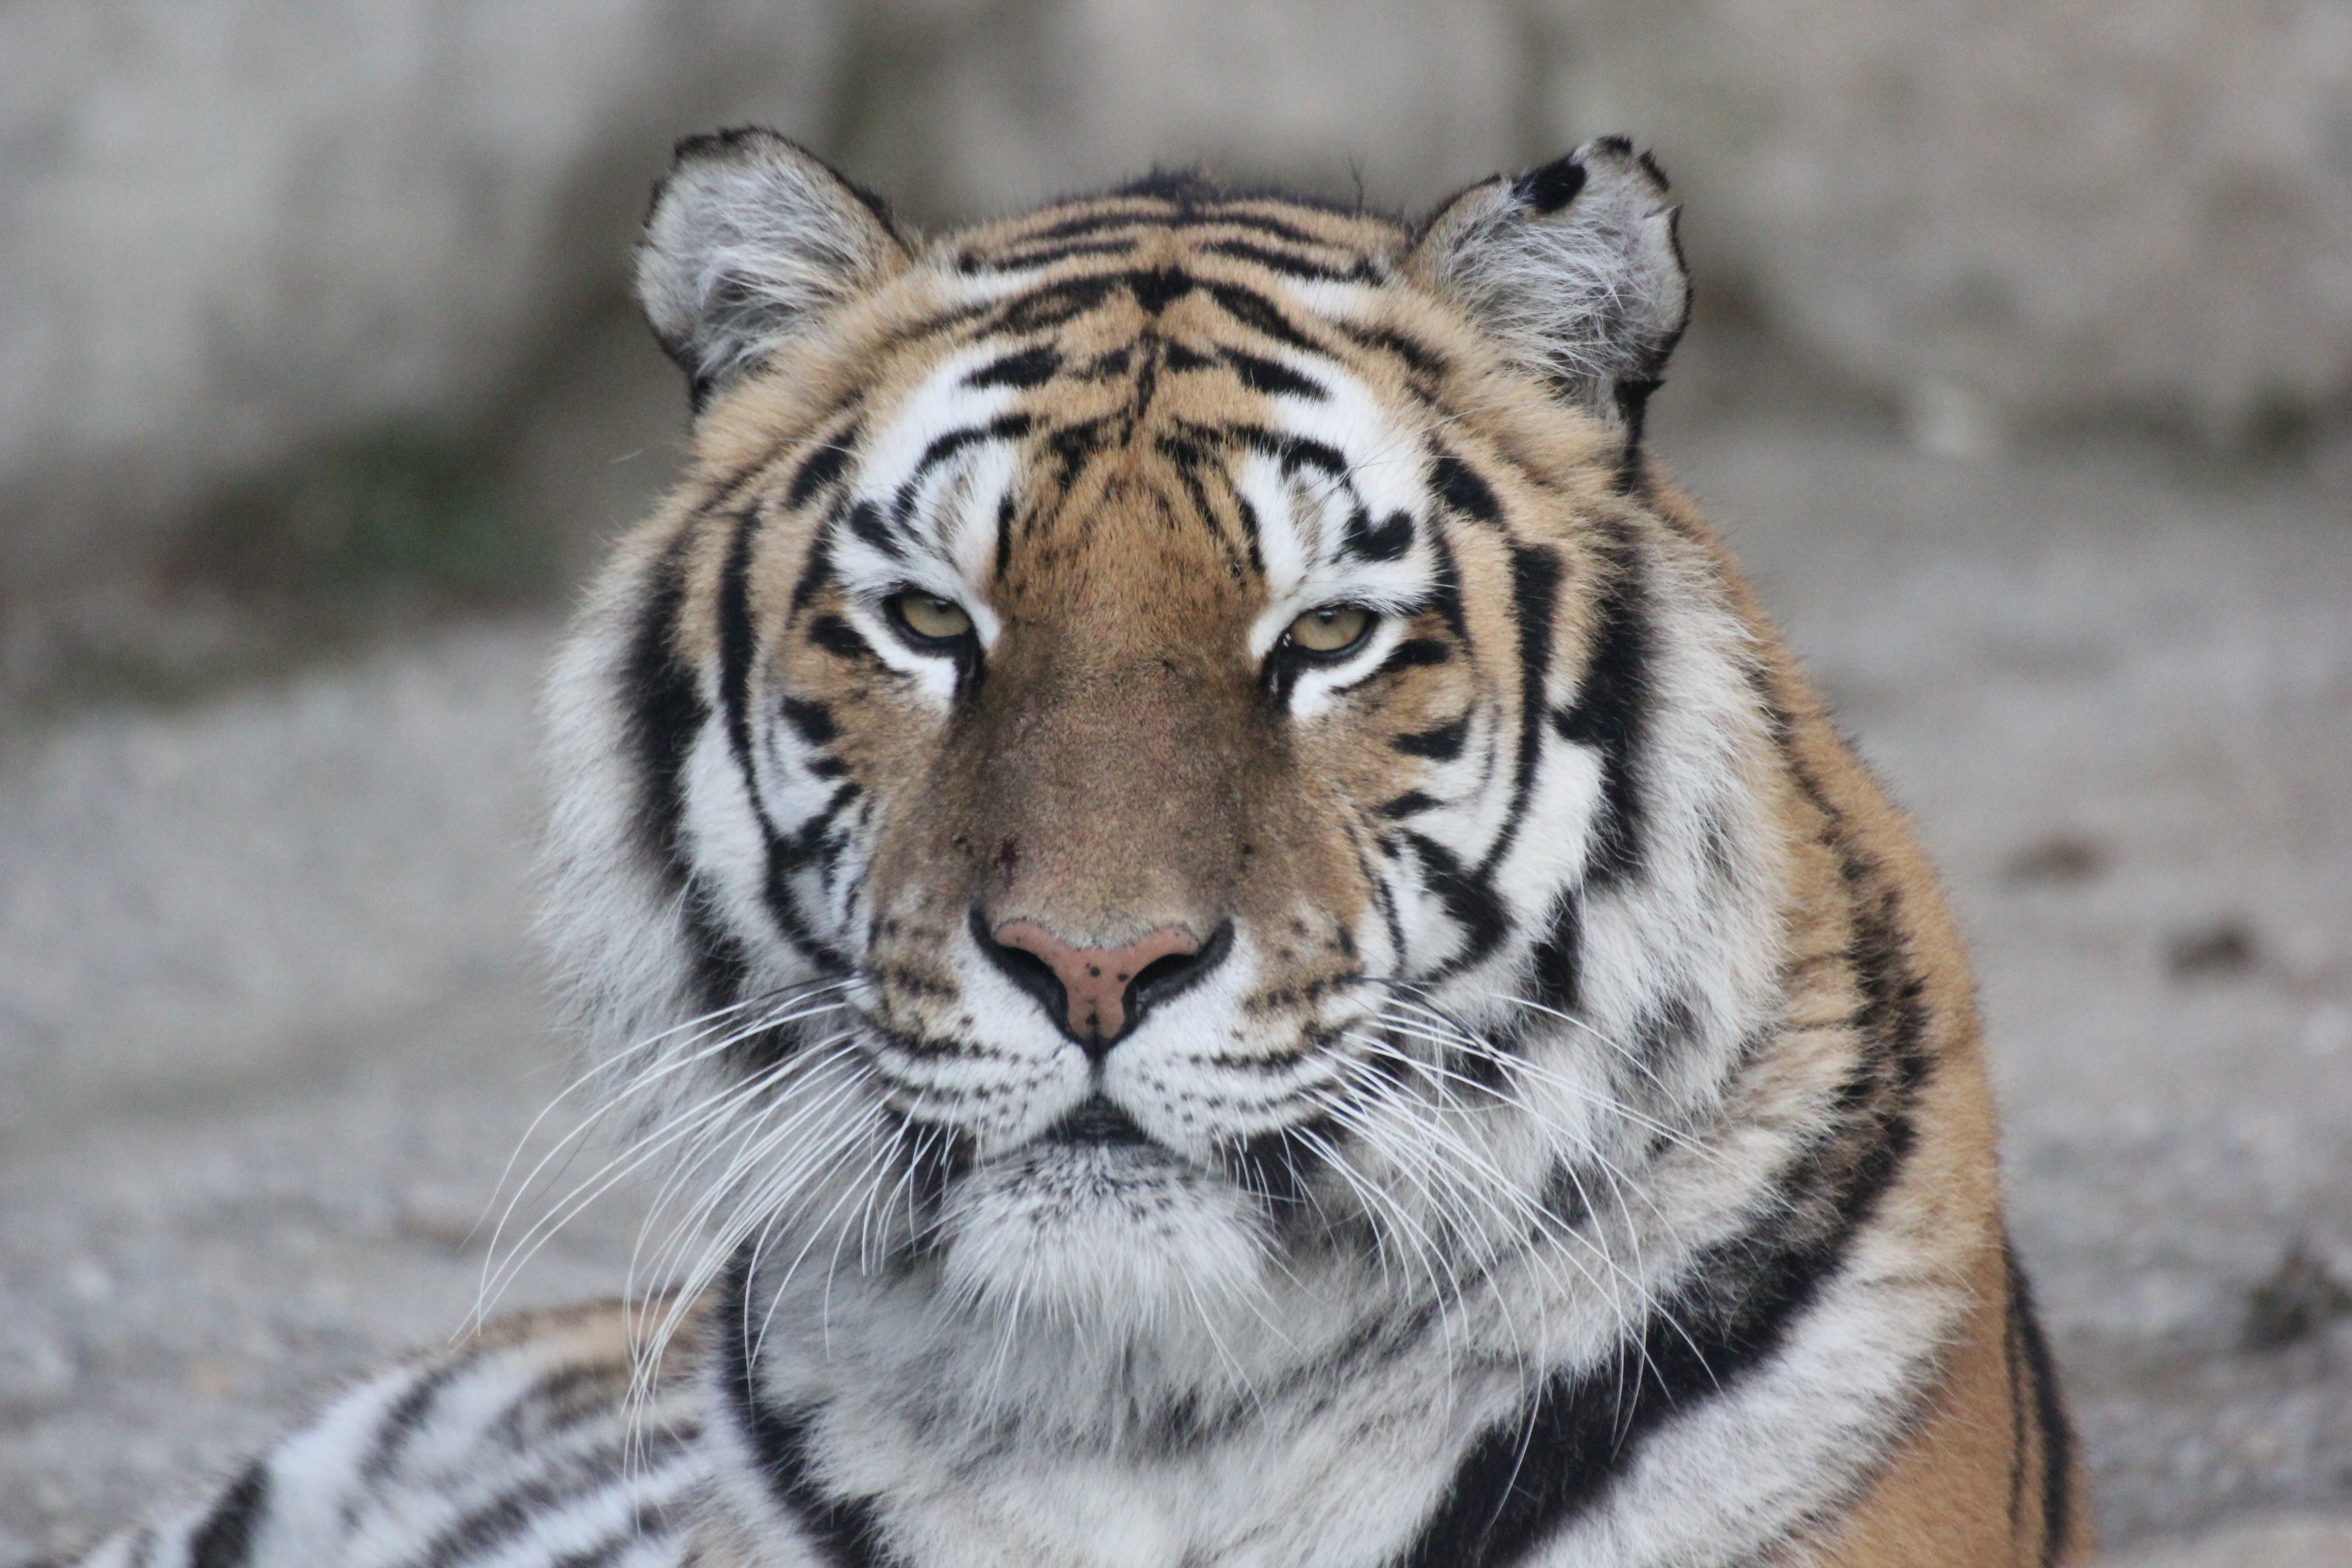
animal, wildlife, zoo, mammal, rest, fauna, whiskers, relaxation, tiger, look, vertebrate, big cats, cat like mammal